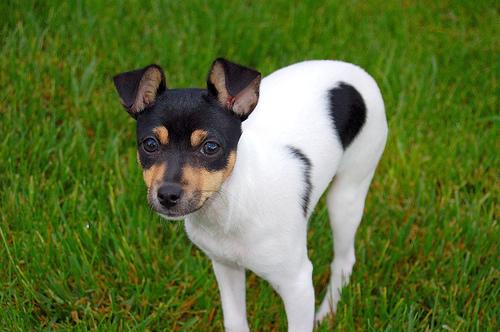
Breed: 237-n000095-toy_terrier